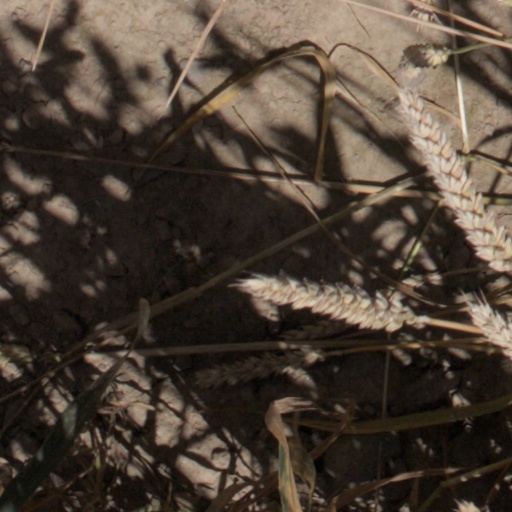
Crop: wheat